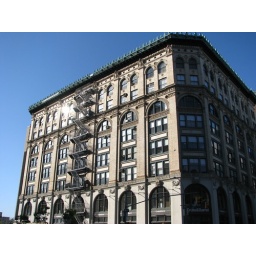
Originally the building that held the gears that ran the cables for the cable car network in this area. Now converted to offices.